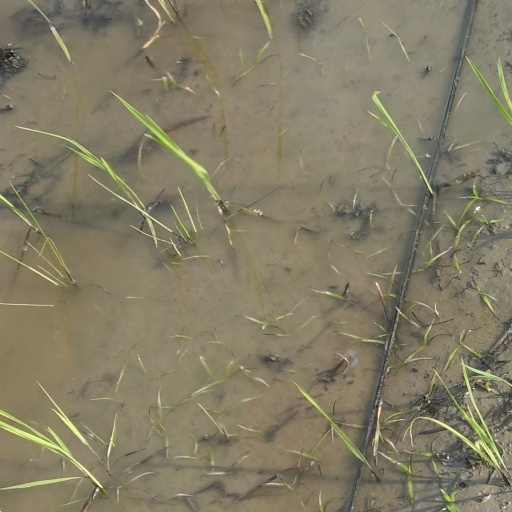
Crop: rice